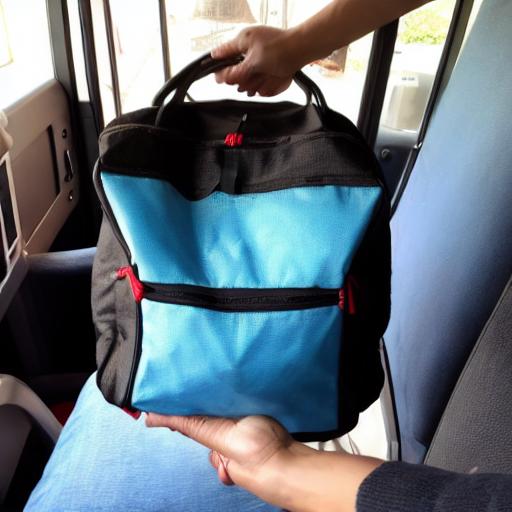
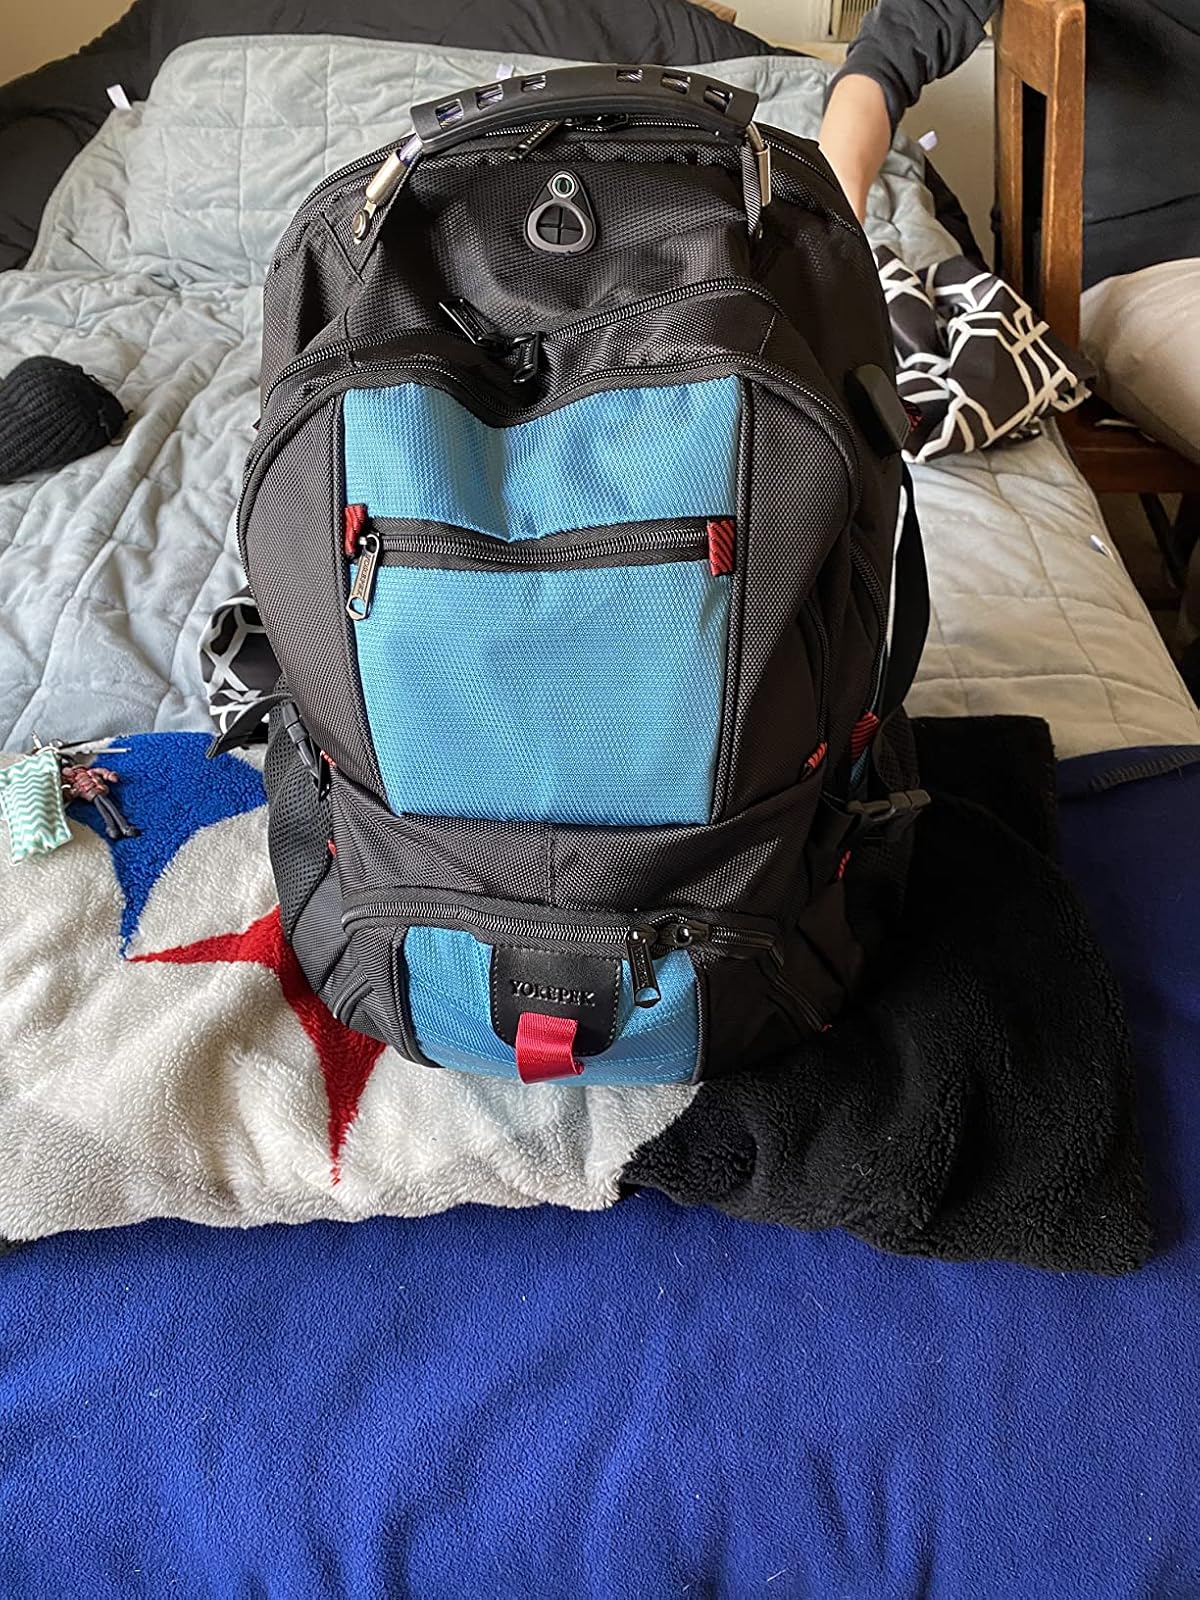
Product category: bag
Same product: no